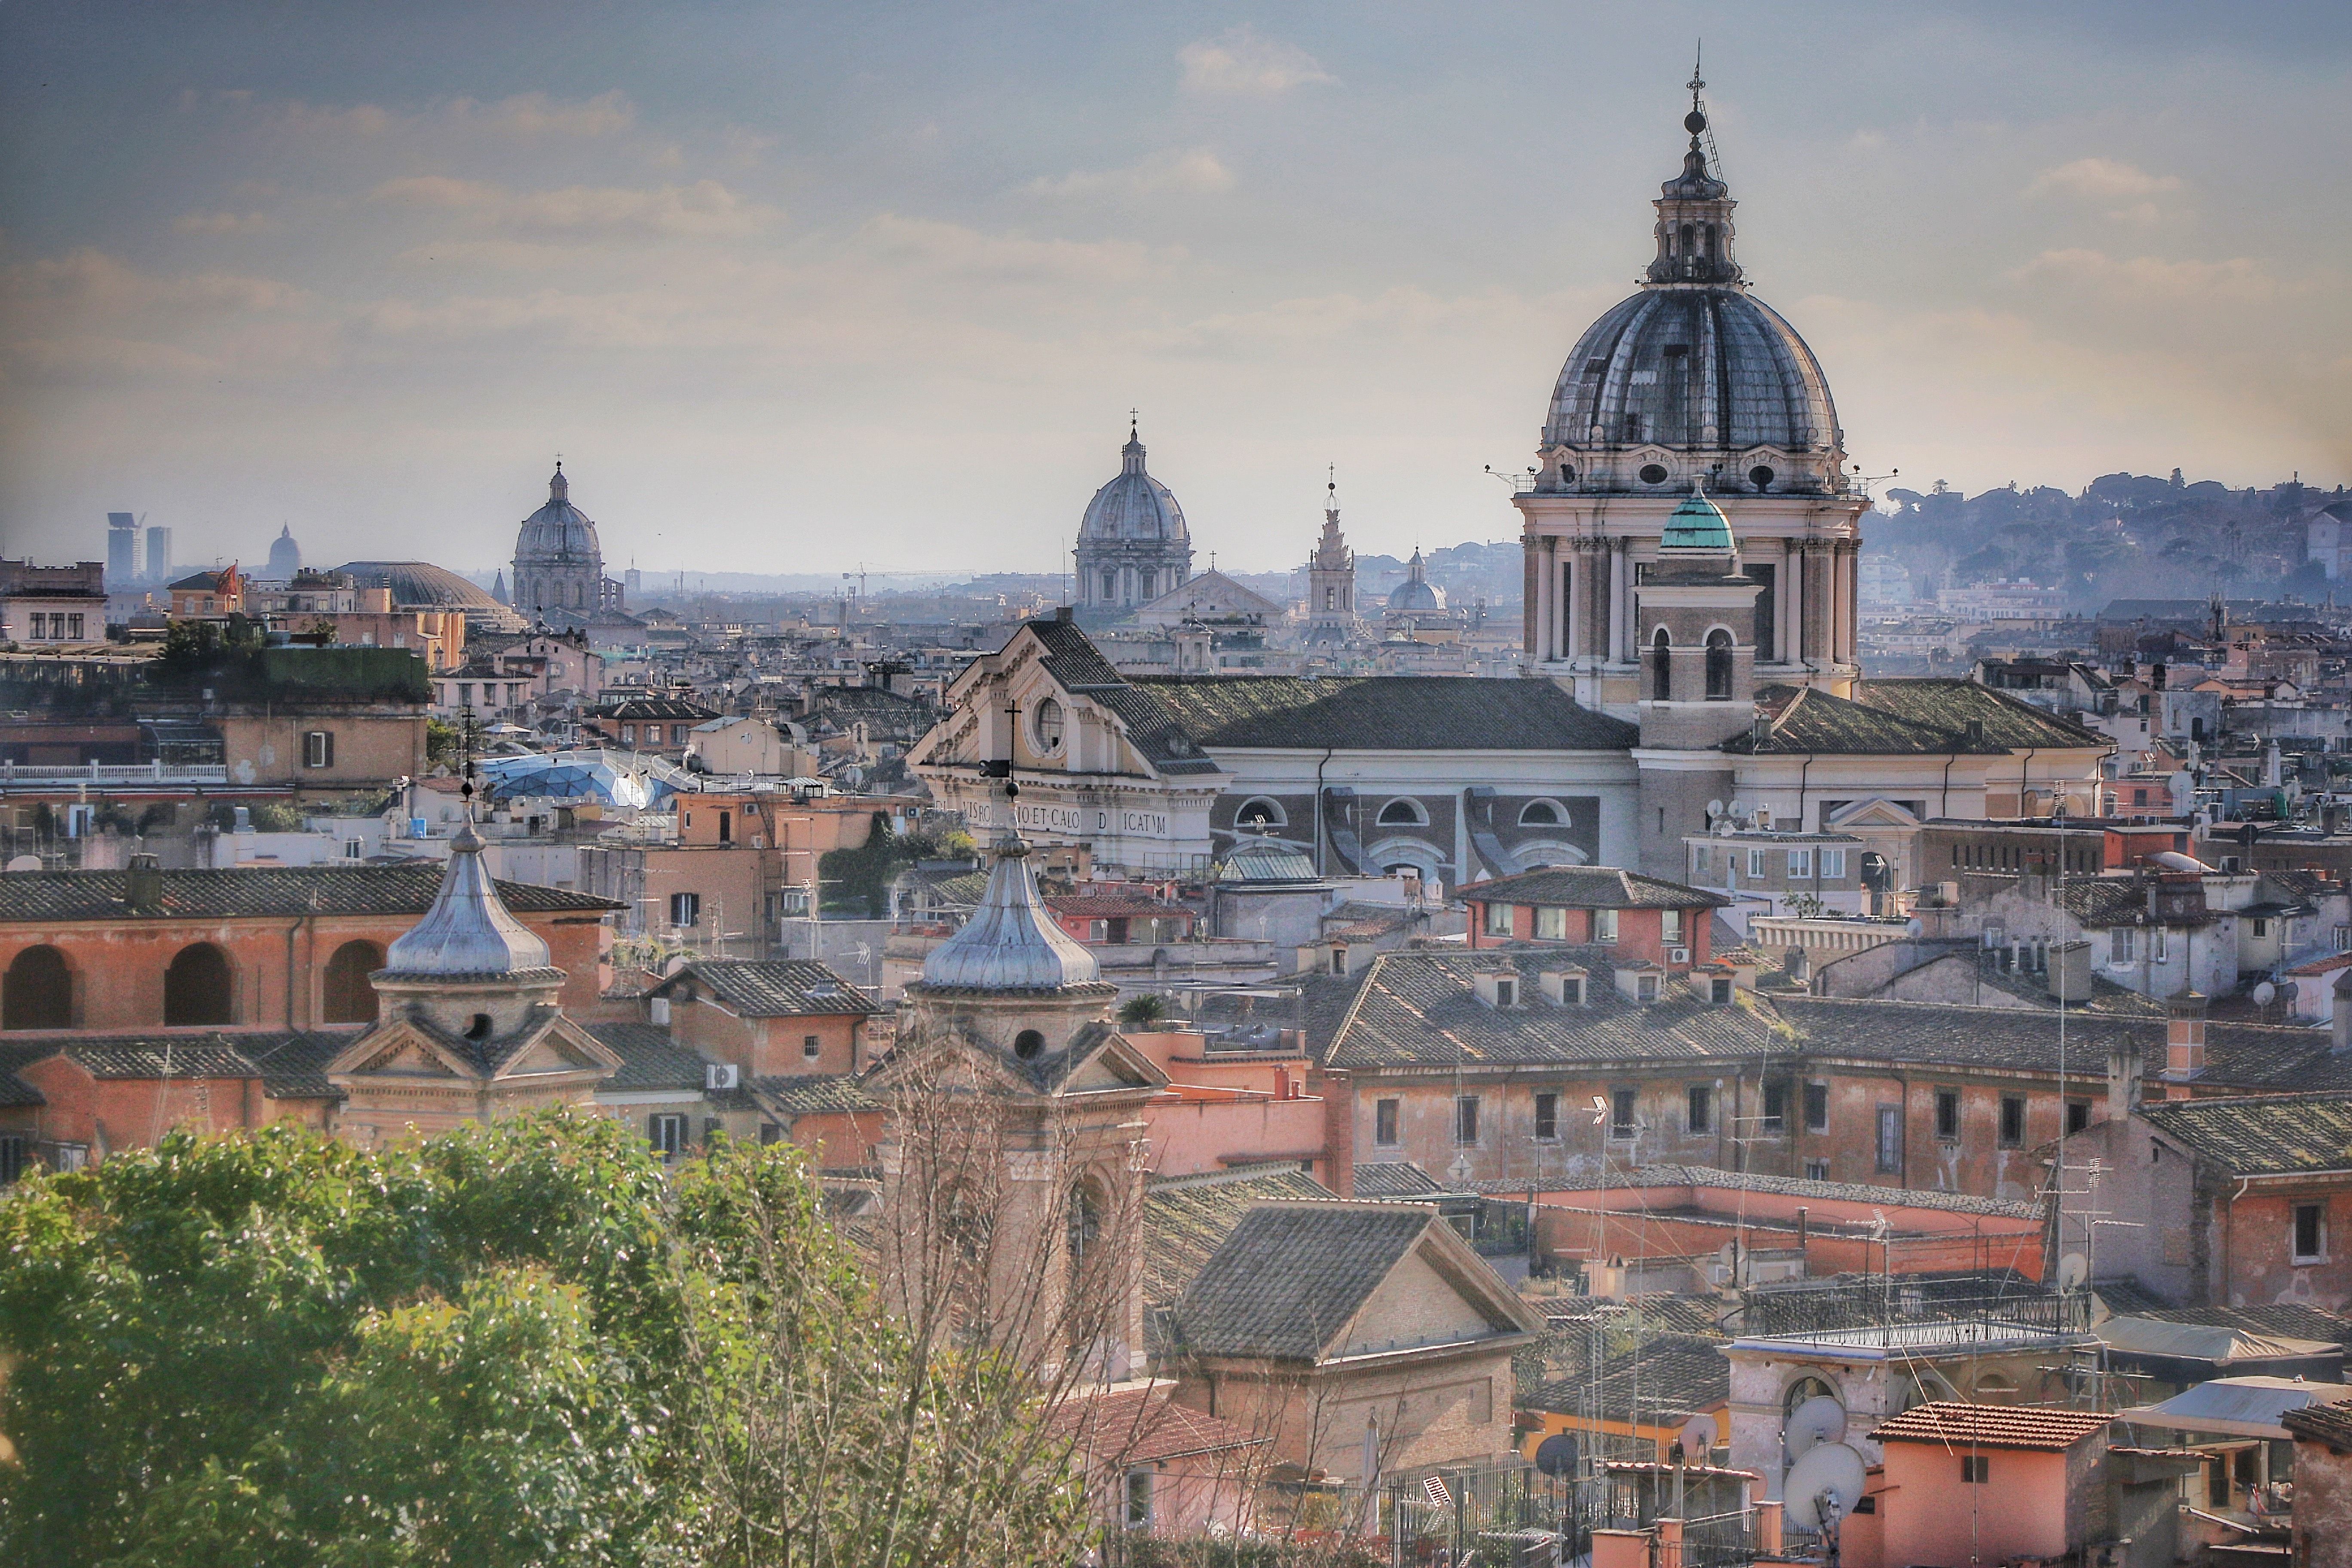
old luxurious city
In this picture we see a city containing old luxurious buildings, most likely a European city, and we see the dome of one of the huge buildings, and we see a huge distinctive building in the middle, and we see from above the sky with some simple clouds, most likely at sunset, and we see part of a tree appearing on the left.
The photo shows a beautiful ancient European city with Middle Ages architecture. In the center, a huge building with a large dome, likely a cathedral, stands out. The natural, calm colors—white, gray, and orange—highlight the city's historic beauty. The direct angle and natural lighting emphasize the city's grandeur, creating a majestic and awe-inspiring atmosphere.
Labels: Architecture, Building, Cityscape, Urban, Dome, City, Metropolis, Spire, Tower, House, Housing, Roof, Church, Outdoors, Clock Tower, Cathedral, Monastery, sky, tree
Camera: Canon Canon EOS 70D
Lens: EF75-300mm f/4-5.6
Aperture: F10
Exposure: 1/500 sec
ISO: 100
Focal length: 75